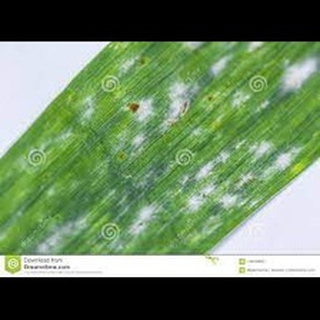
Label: wheat_mildew